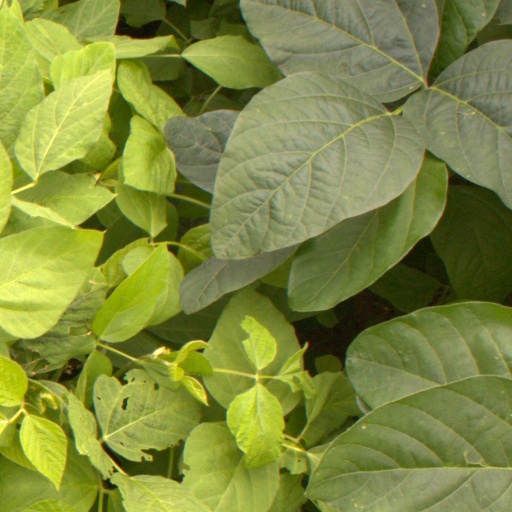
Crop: soybean